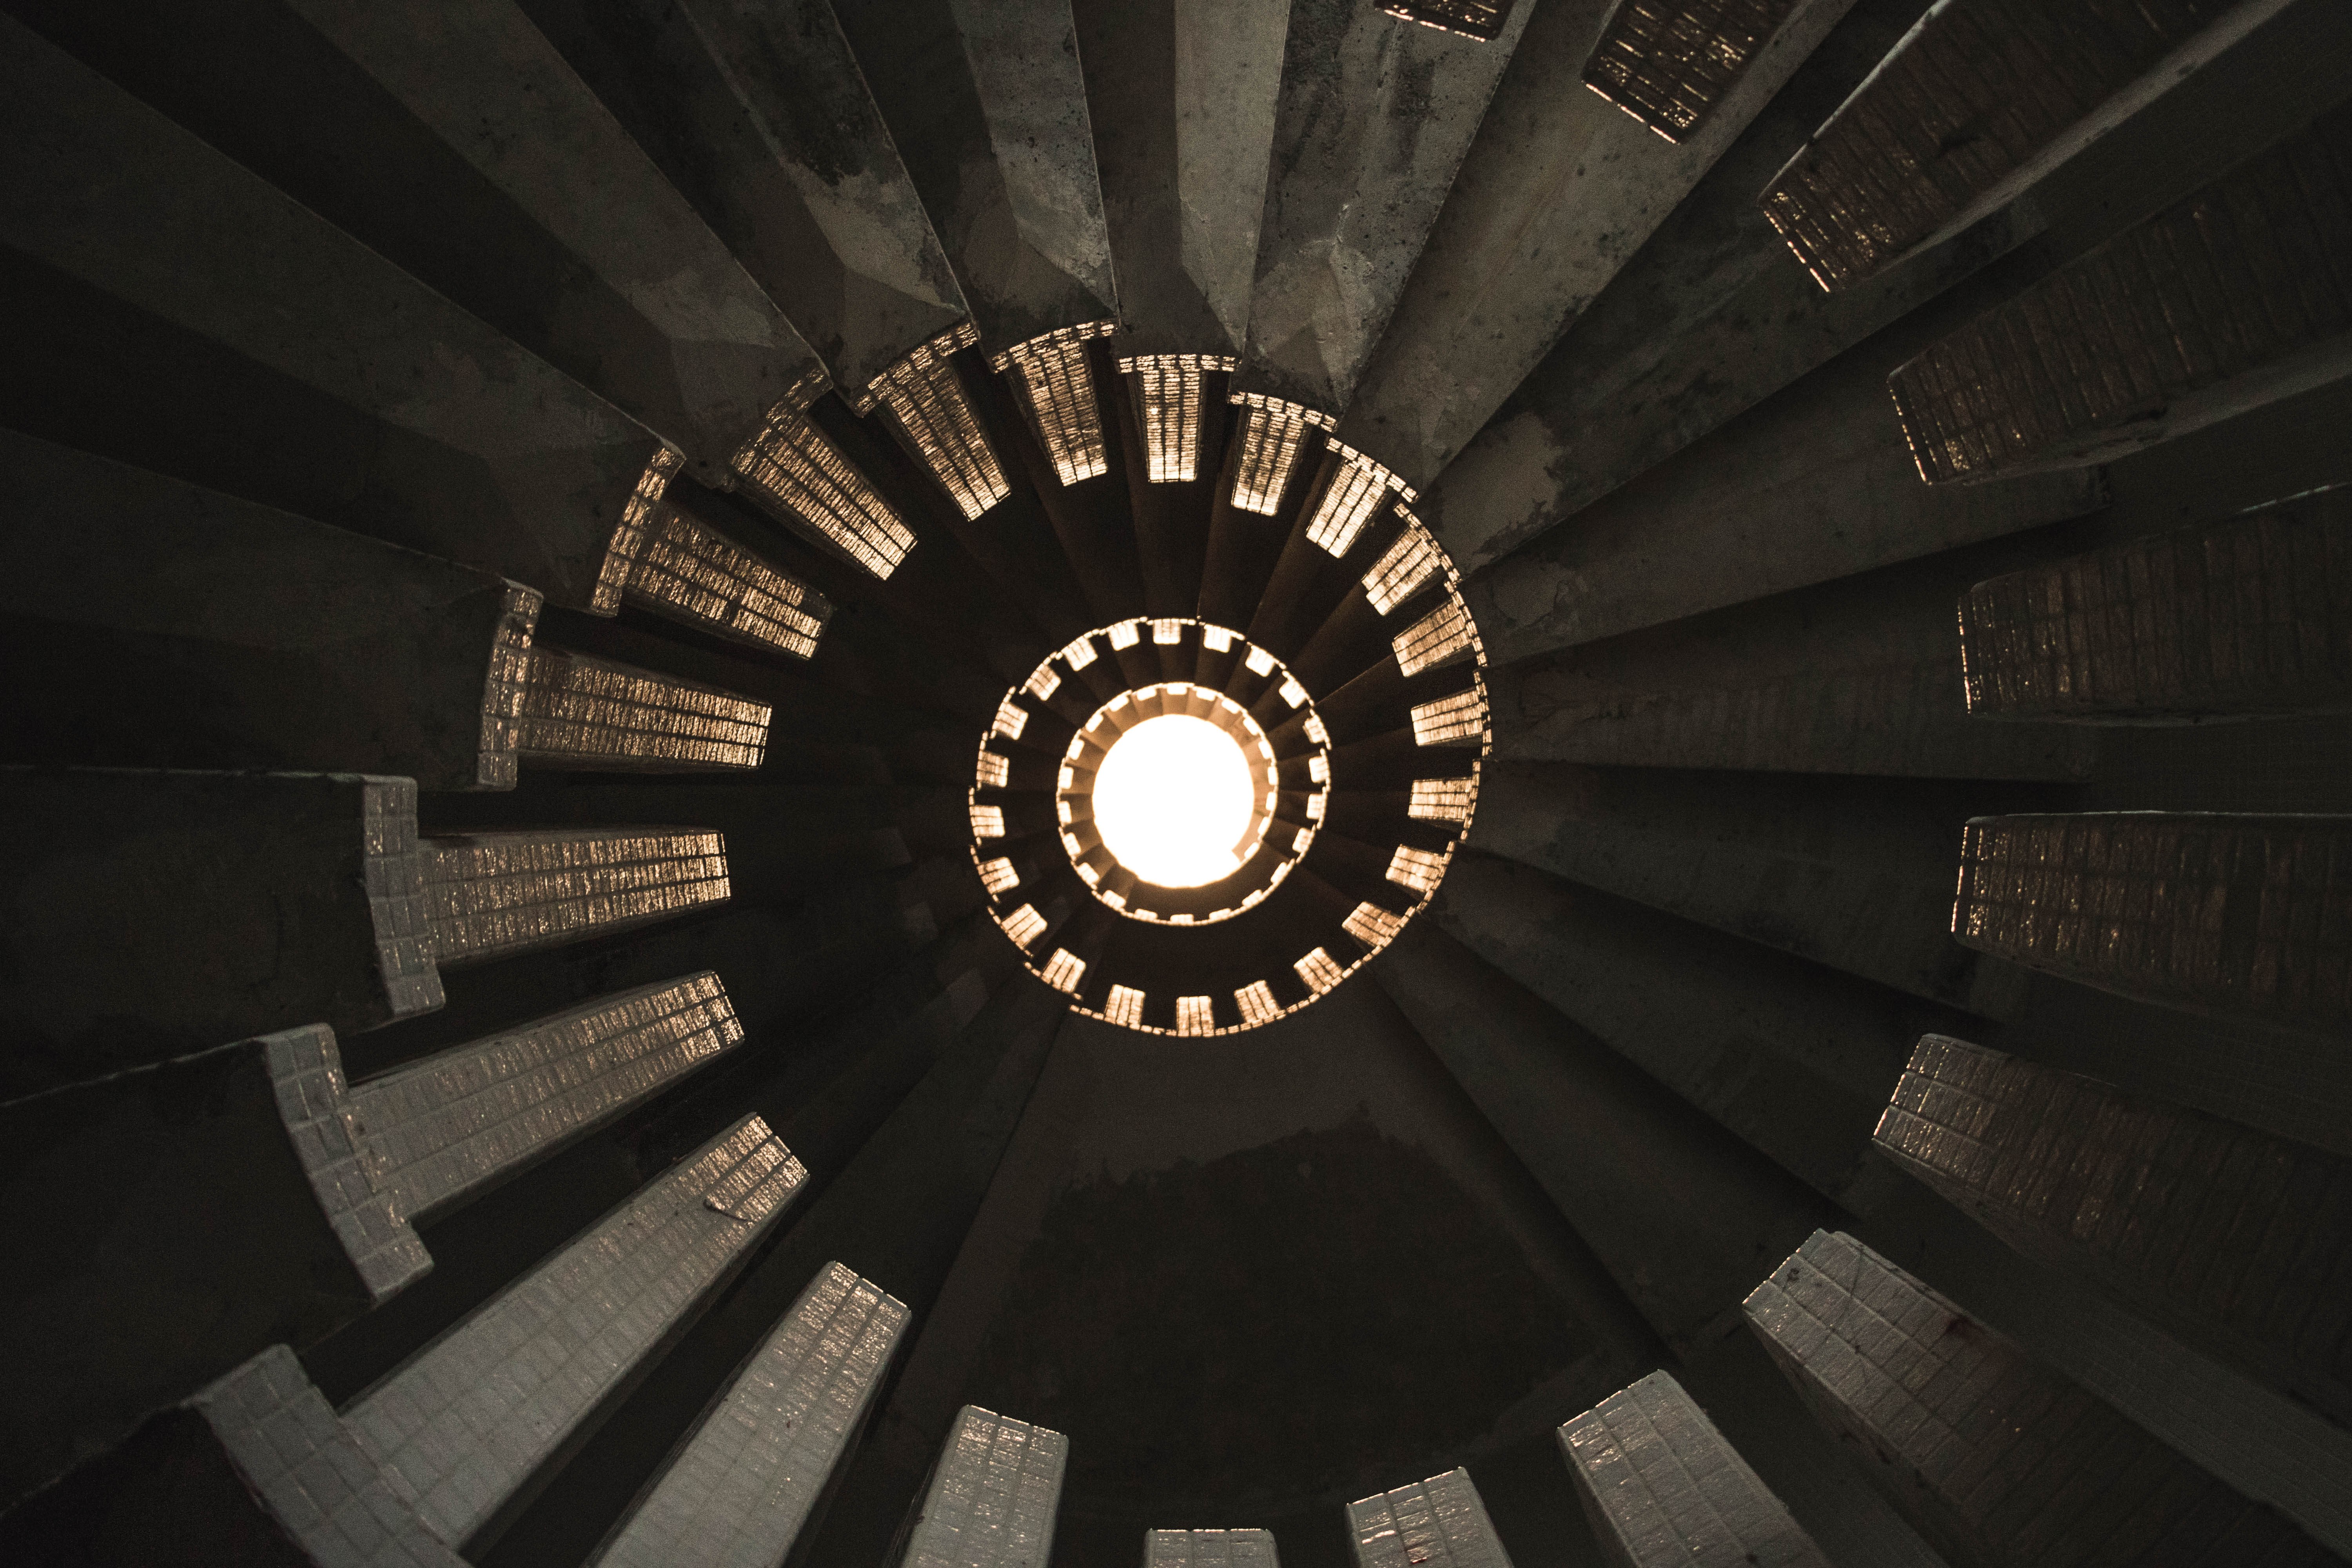
light, lighting, ceiling, architecture, dome, spiral, sky, circle, stairs, monochrome, stock photography, symmetry, daylighting, black and white, pattern, light fixture, building